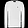
Label: Pullover